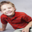
Label: boy